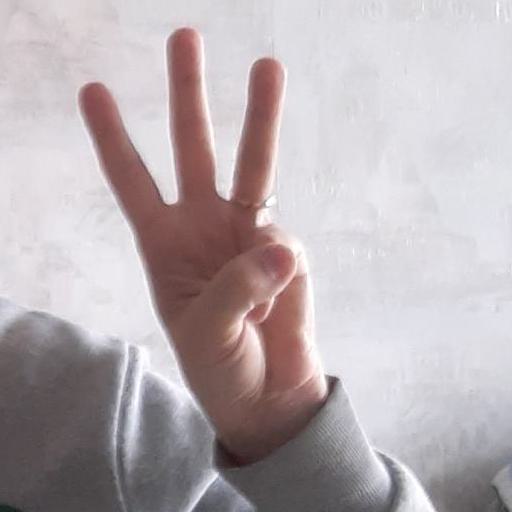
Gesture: three